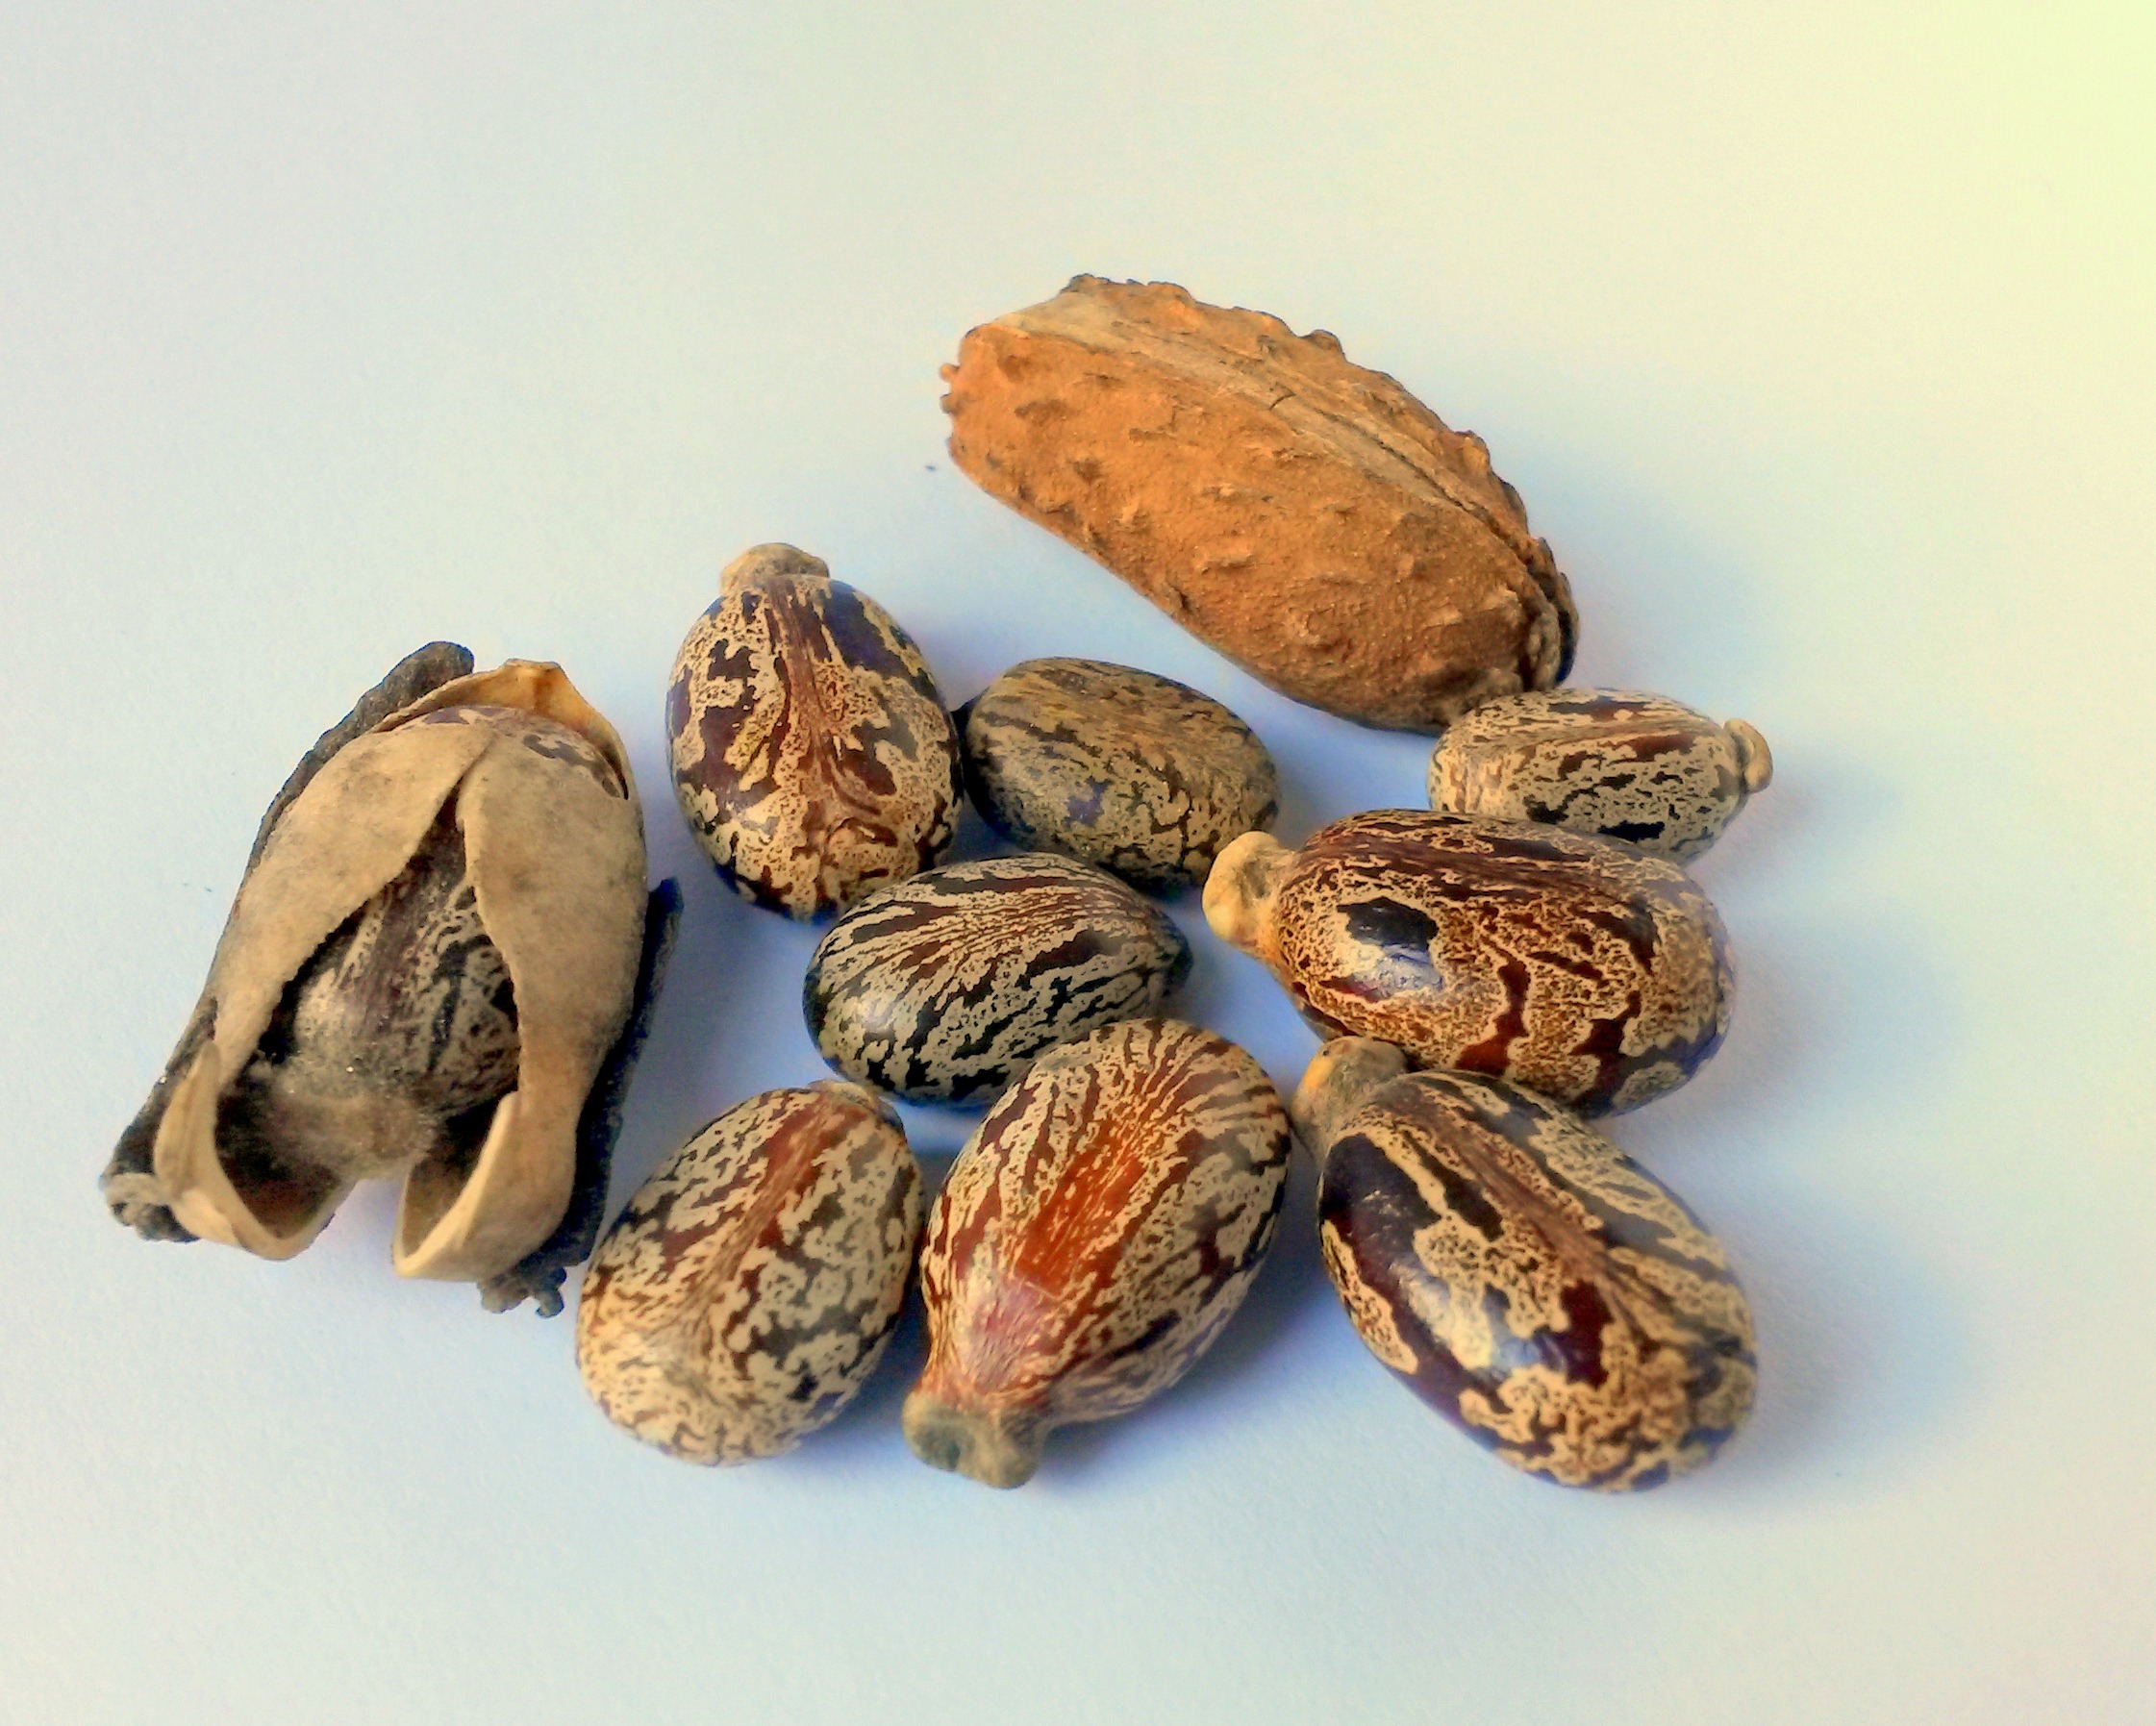
plant, fruit, food, produce, castor, flowering plant, land plant, nuts seeds, castor oil seeds, ricinus